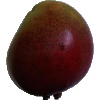
Label: Mango Red 1